Operation Neptune (video game)

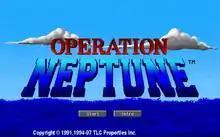
"Operation Neptune"s title screen

Operation Neptune is an educational video game released in 1991 by The Learning Company. The goal of the game is to guide a small submarine through a variety of undersea caverns, collecting pieces of a ruined space capsule. Like other games by The Learning Company, Operation Neptune is educational and is intended for players age nine to fourteen (grades three through ten). It was released as part of the "Super Solvers" series for a time.